Mimar Sinan

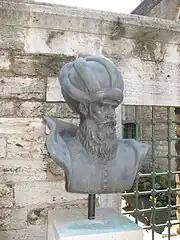
Bust of Mimar Sinan in Istanbul

Mimar Sinan was born with the name Joseph in a small town called Ağırnas near the city of Kayseri in Anatolia (as stated in an order by Sultan Selim II).